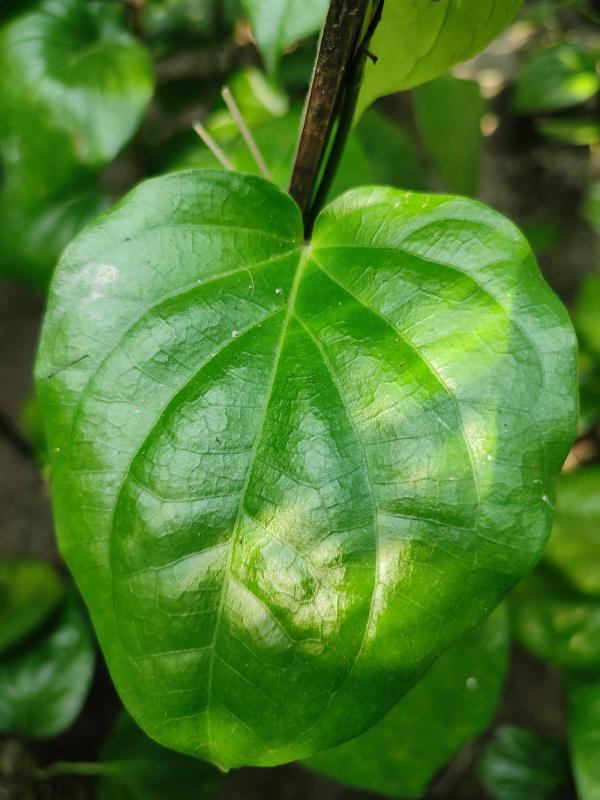
Label: Healthy_Leaf